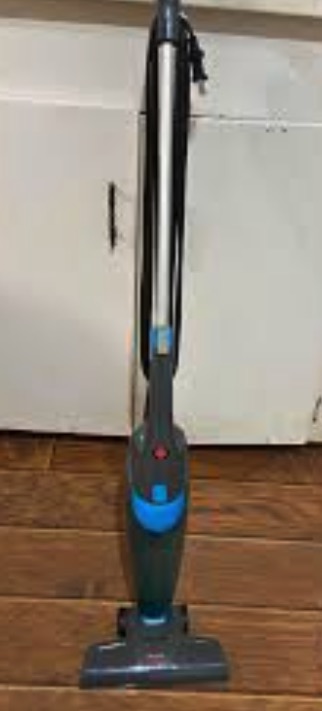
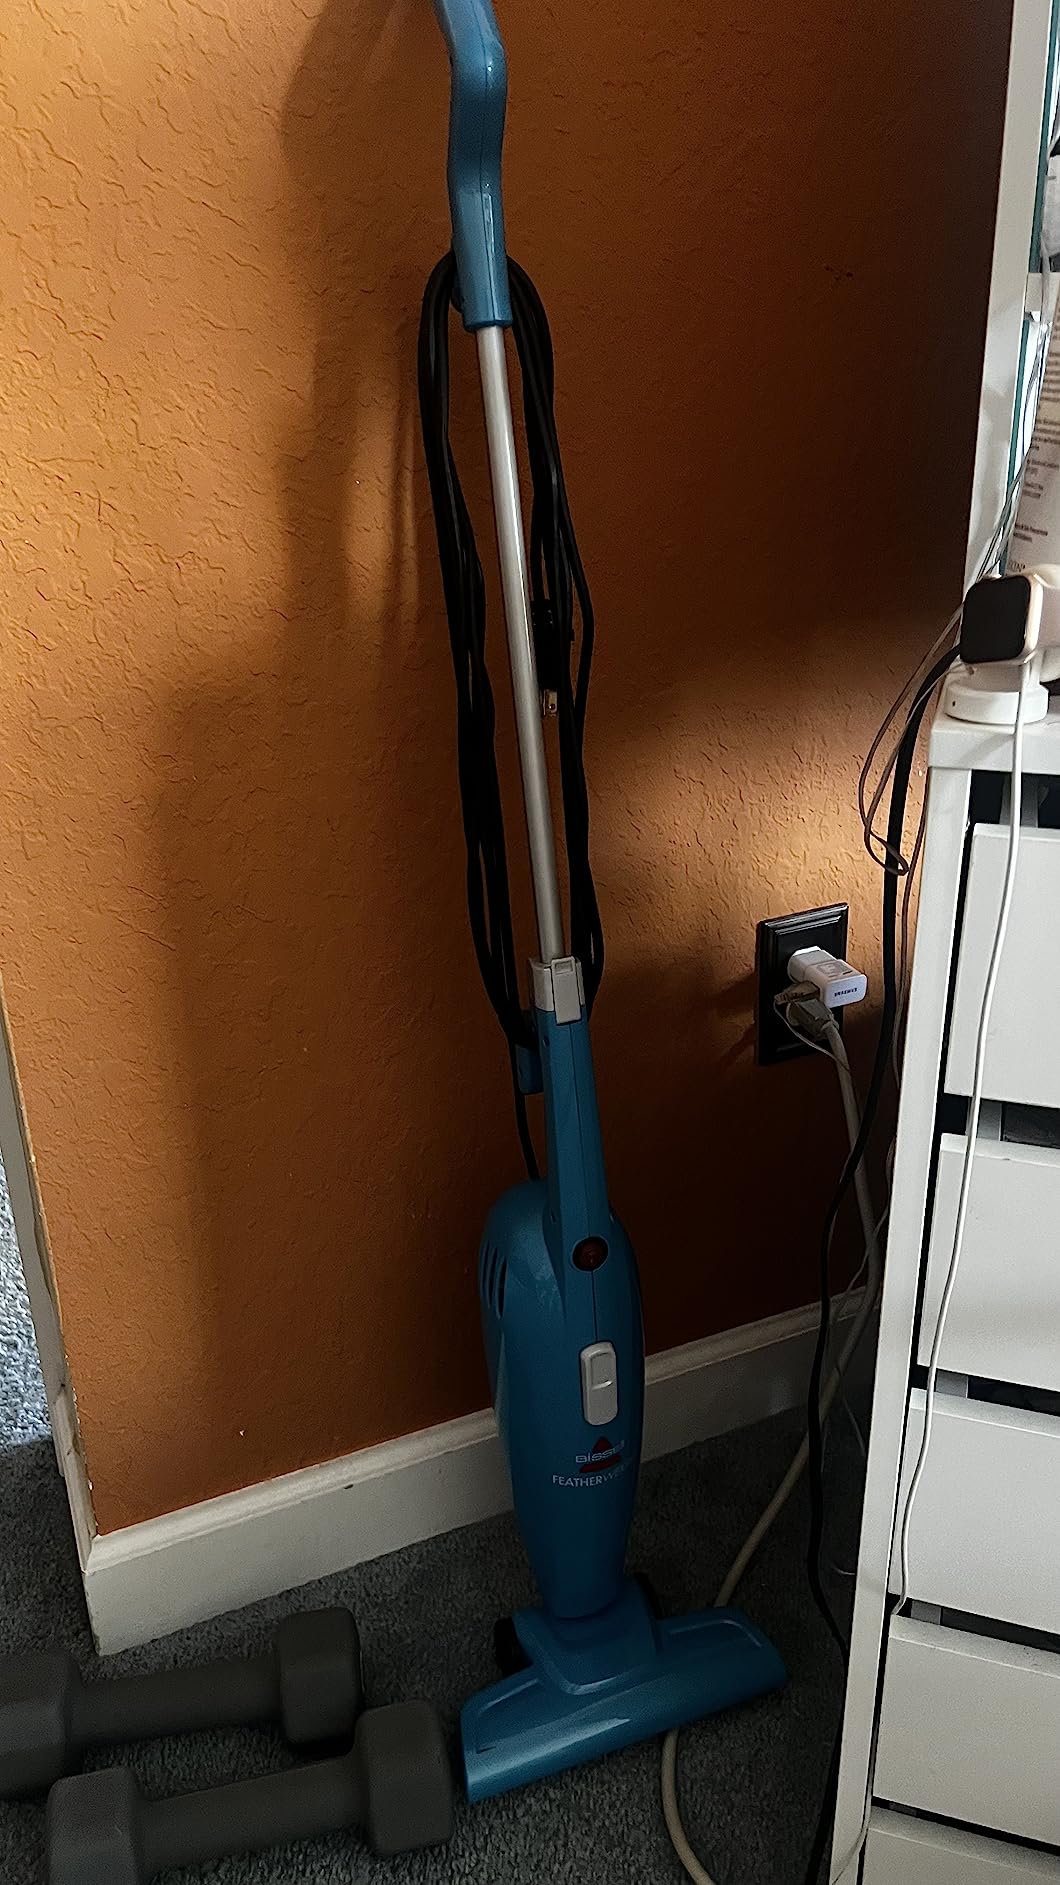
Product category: items_vacuum
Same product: no